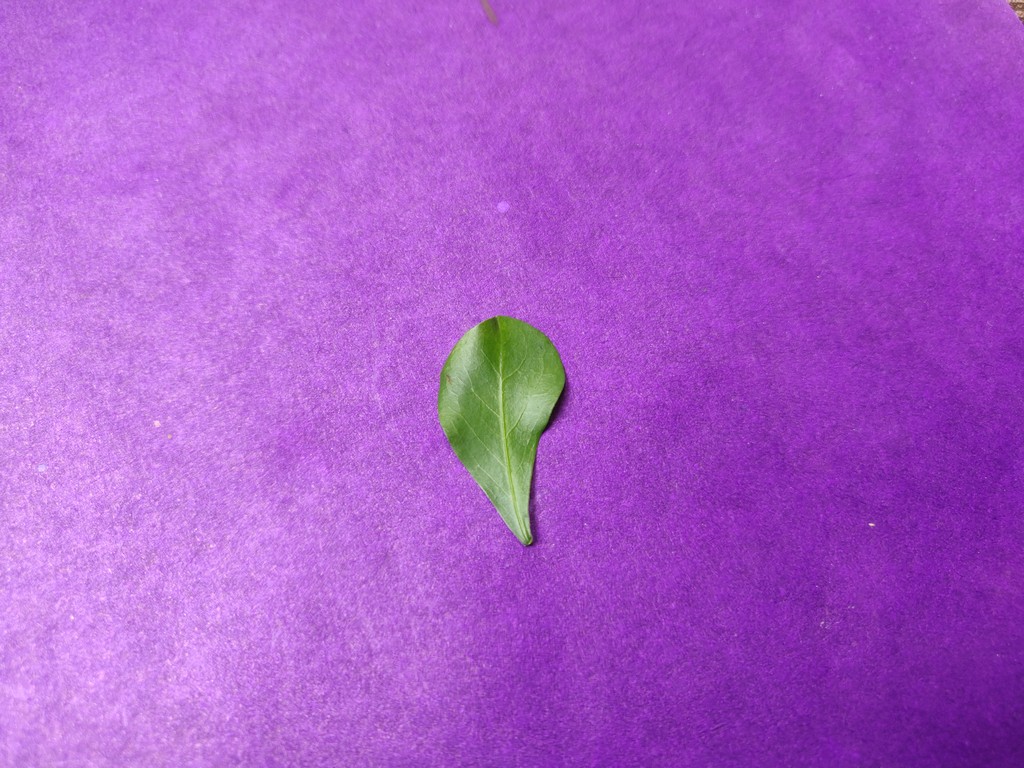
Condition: Healthy
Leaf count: single
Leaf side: front